Cries and Whispers

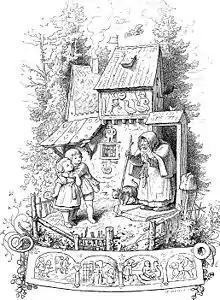
Illustration of "Hansel and Gretel" by Ludwig Richter; like "Cries and Whispers", the fairy tale suggests familial abandonment.

Professor Egil Törnqvist examined the film's title. The young Maria whispers to her mother, and Karin and Maria whisper to each other as they bond. According to Törnqvist, "The cries relate to the opposite emotions: anguish, impotence, loneliness". Professor Emma Wilson described the family's predicament, with Karin feeling endangered by touch and Maria seeking an "erotic" touch. However, Maria is repelled by Agnes' decay and her dead body. Rueschmann explained Karin's repulsion to touch as a result of her degree of isolation and restraint. The scene where Anna cradles Agnes suggests that touch and sensation are soothing, despite the "opaque" question of their relationship, which may be comparable to sisterhood.